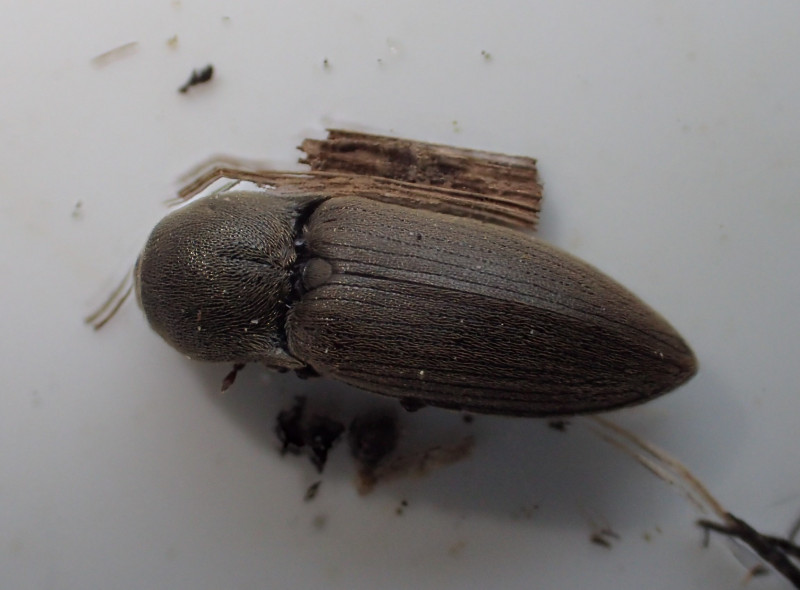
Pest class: clickbeetles_wireworms